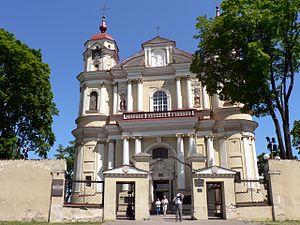
L’église Saint-Pierre-et-Saint-Paul est une église paroissiale catholique de l’archidiocèse de Vilnius, construite en 1688 et considérée comme une perle de l’art baroque de Lituanie. Elle est située au début de la rue Antakalnio. Les messes sont en lituanien et en polonais.